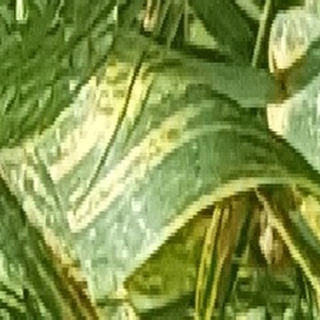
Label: wheat_yellow_rust